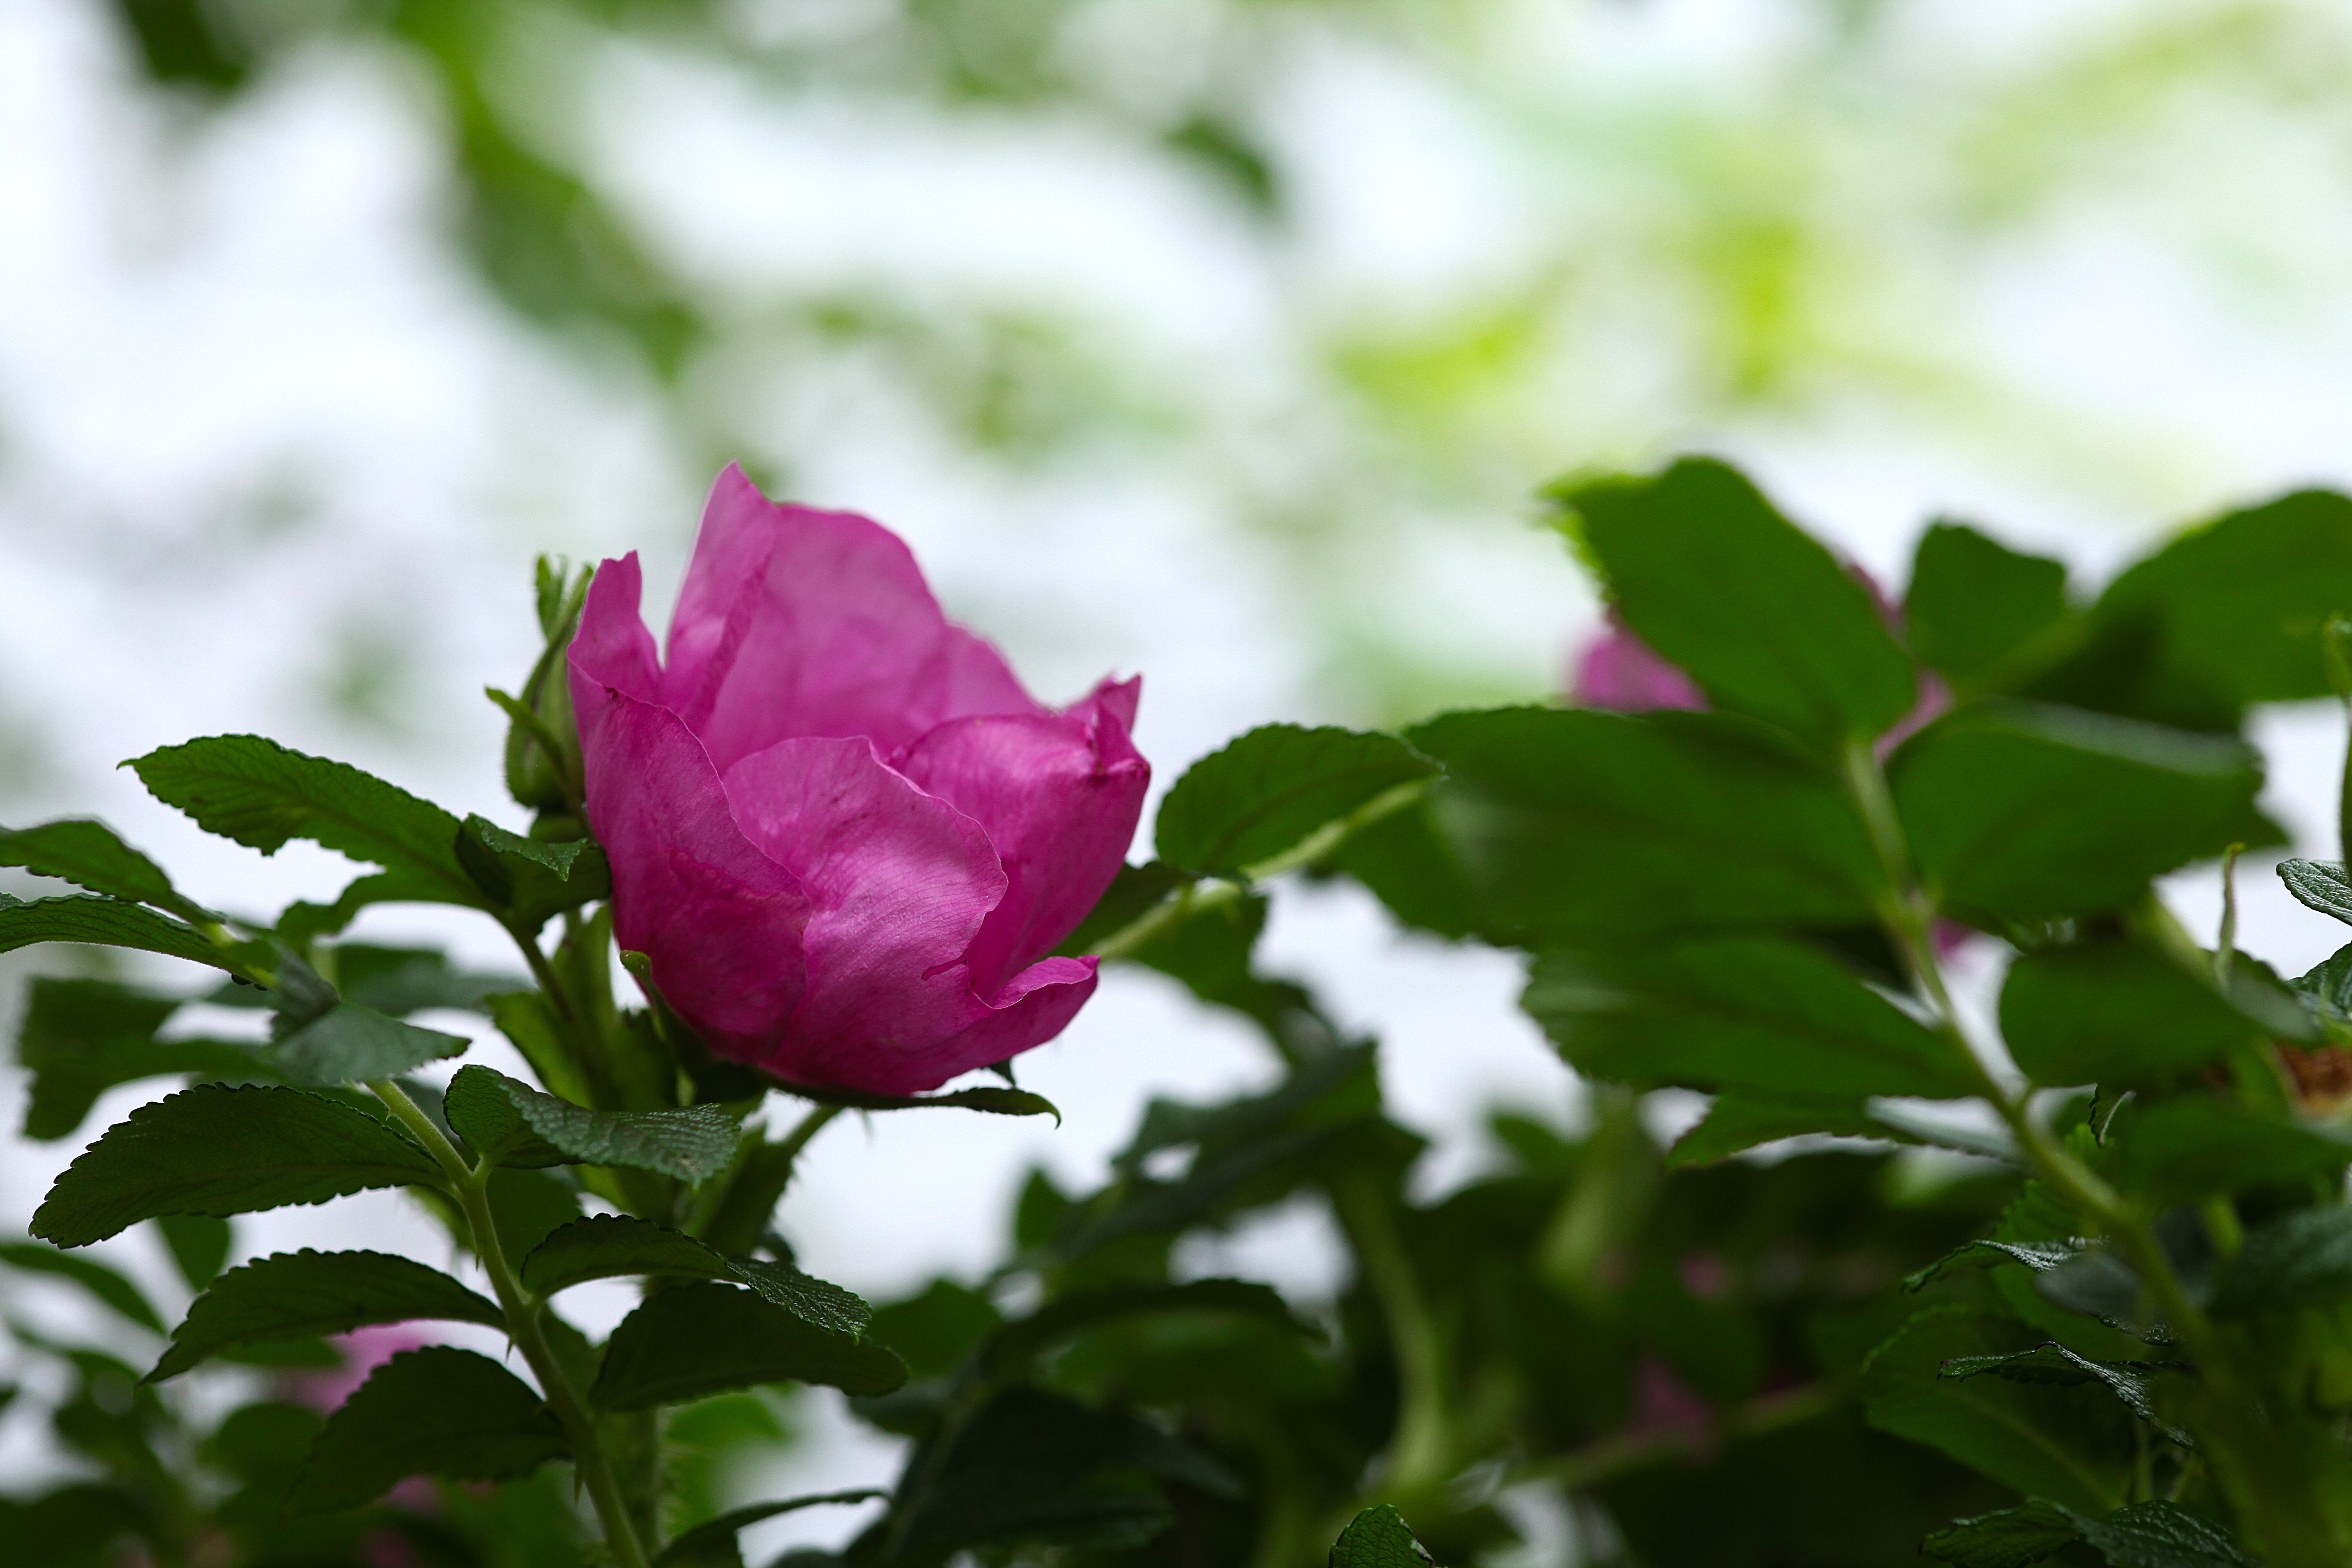
nature, blossom, plant, flower, petal, bloom, bush, rose, green, botany, garden, pink, flora, bud, late summer, peony, fragrance, wild rose, rose bloom, macro photography, flowering plant, garden roses, rose family, spiny, wild roses, land plant